Marvin the Paranoid Android

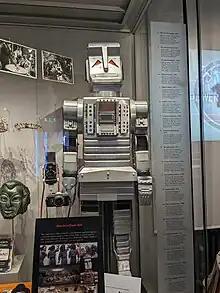
Costume used in the TV series, on display at Gunnersbury Park Museum in 2023

Marvin the Paranoid Android is a fictional character in "The Hitchhiker's Guide to the Galaxy" series by Douglas Adams. Marvin is the ship's robot aboard the starship "Heart of Gold". Originally built as one of many failed prototypes of Sirius Cybernetics Corporation's "GPP" (Genuine People Personalities) technology, Marvin is afflicted with severe depression and boredom, in part because he has a "brain the size of a planet" which he is seldom, if ever, given the chance to use. Instead, the crew request him merely to carry out mundane jobs such as "opening the door". Indeed, the true horror of Marvin's existence is that no task he could be given would occupy even the tiniest fraction of his vast intellect. Marvin claims he is 50,000 times more intelligent than a human (or 30 billion times more intelligent than a live mattress), though this is, if anything, an underestimation. When kidnapped by the bellicose Krikkit robots and tied to the interfaces of their intelligent war computer, Marvin simultaneously manages to plan the entire planet's military strategy, solve "all of the major mathematical, , chemical, biological, sociological, philosophical, etymological, meteorological and psychological problems of the Universe, except his own, three times over", and compose several lullabies.